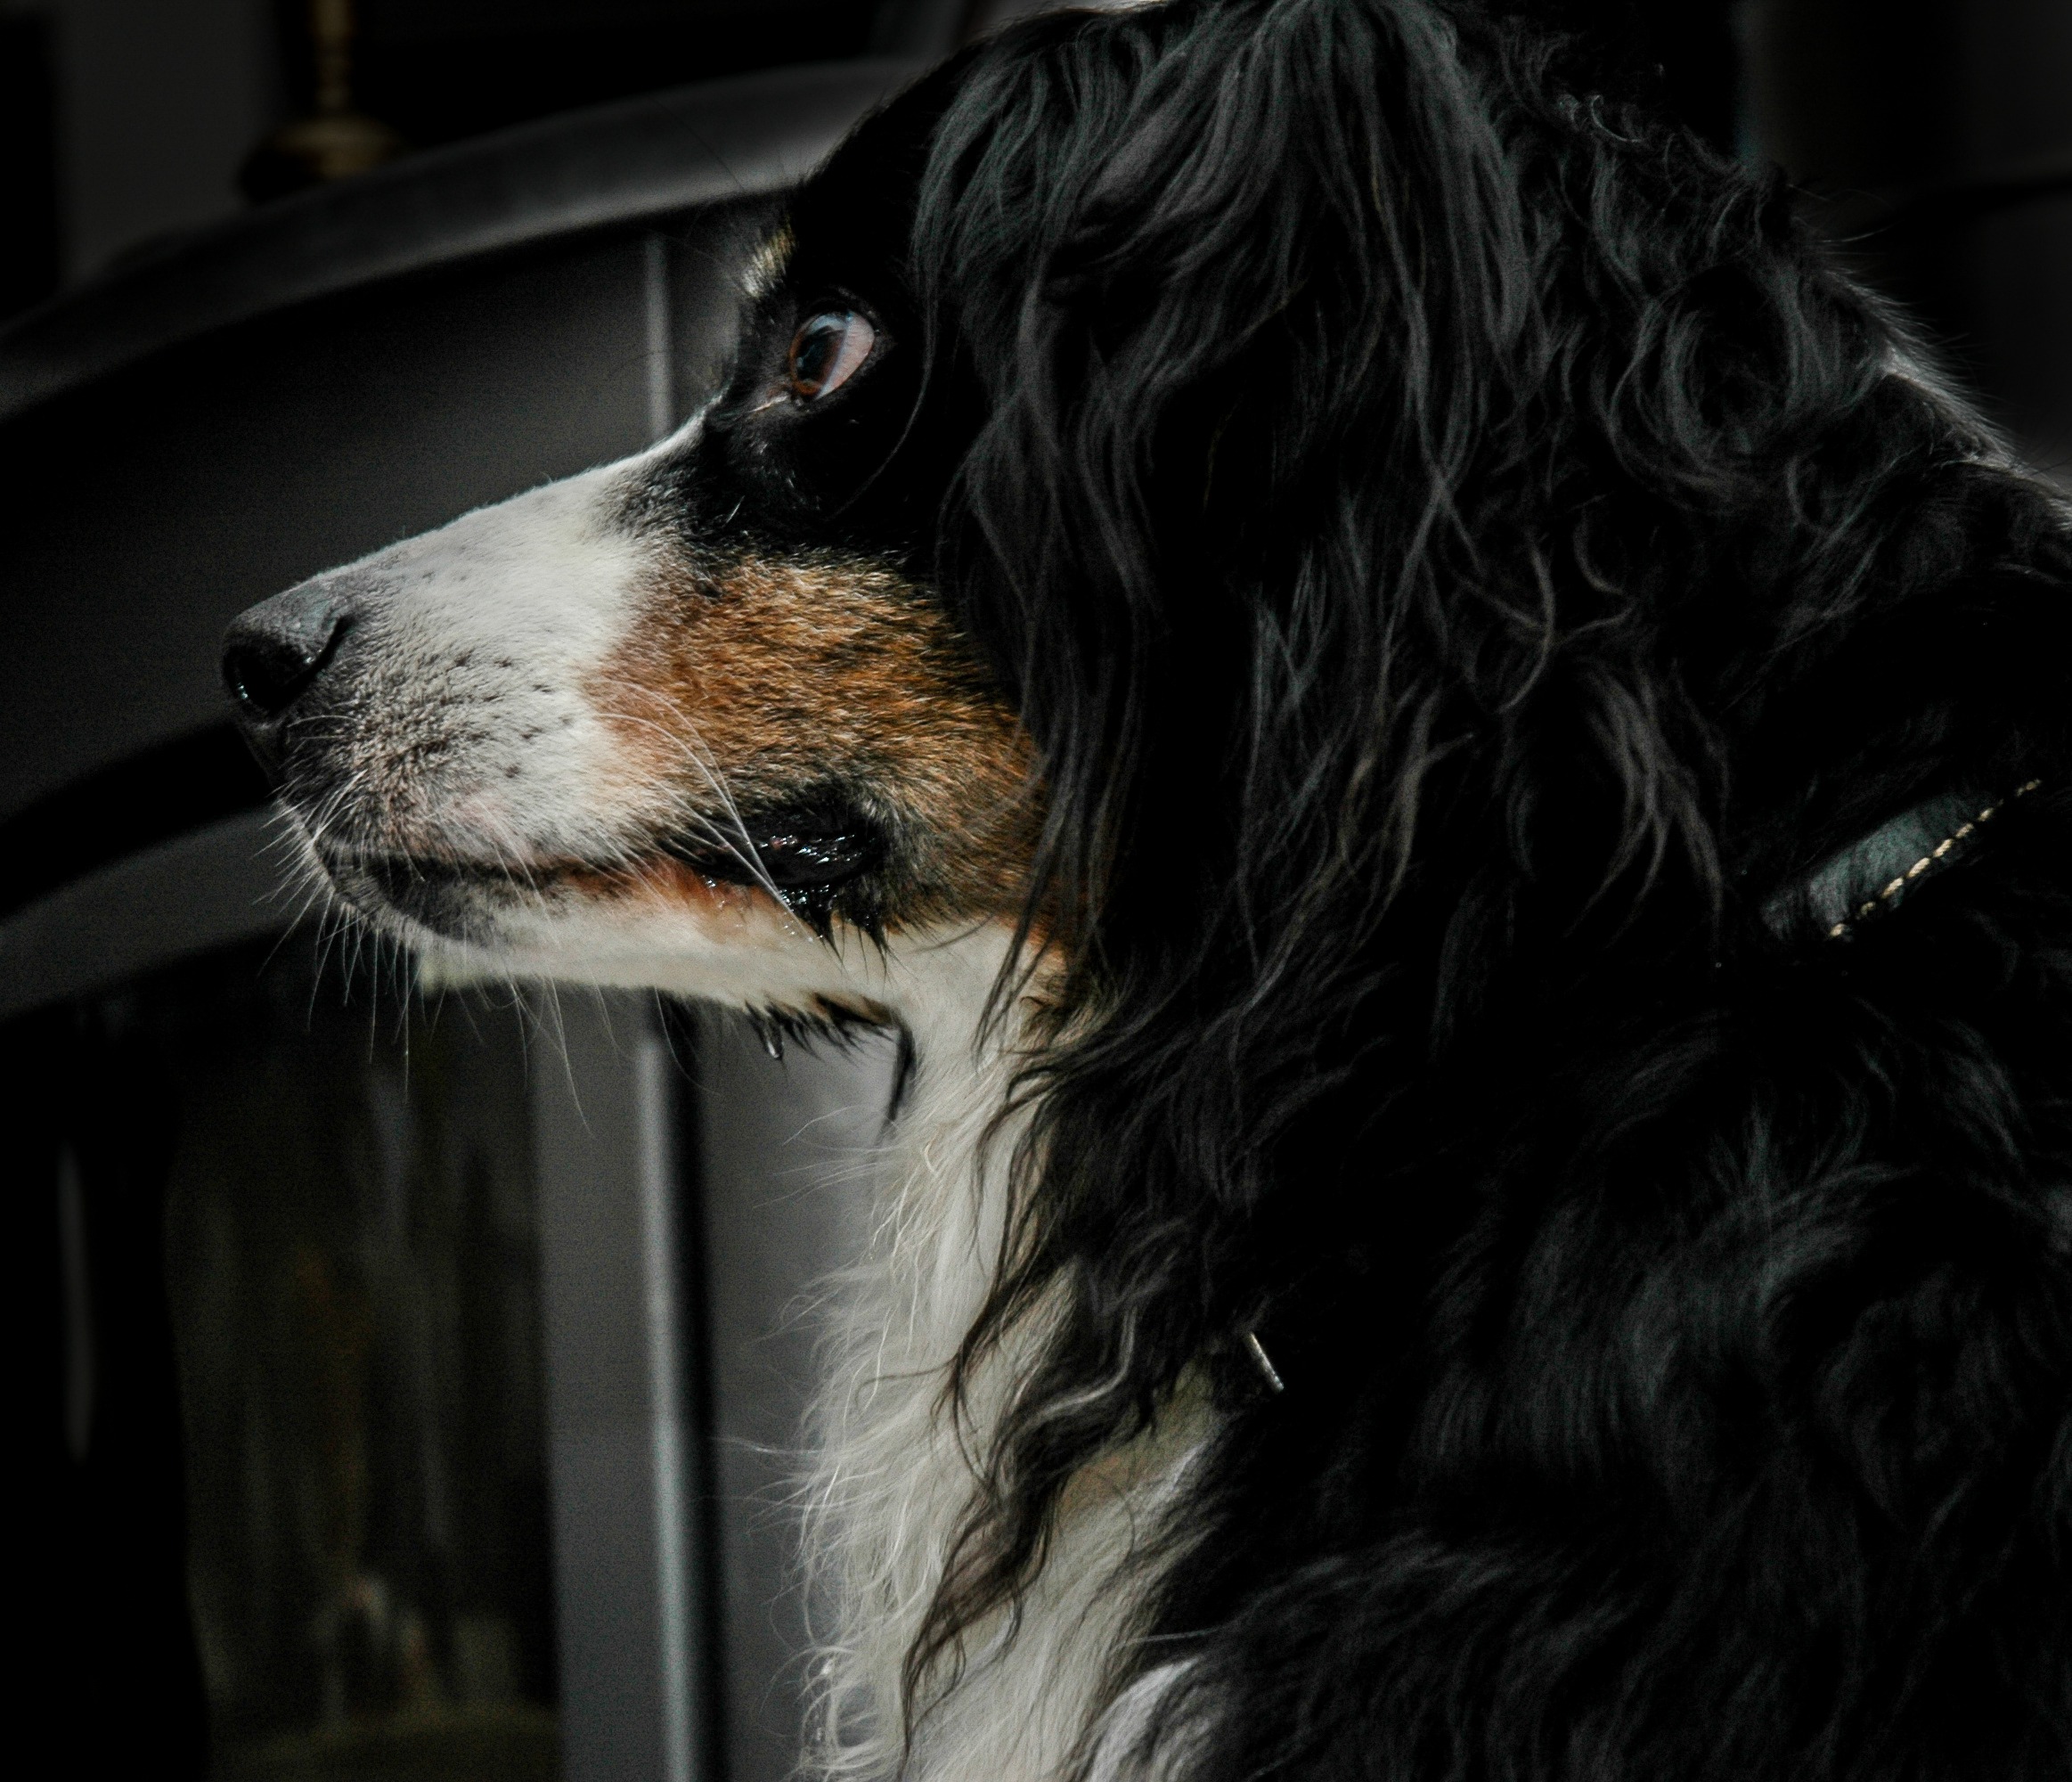
black and white, dog, profile, mammal, black, monochrome, close up, vertebrate, dog like mammal